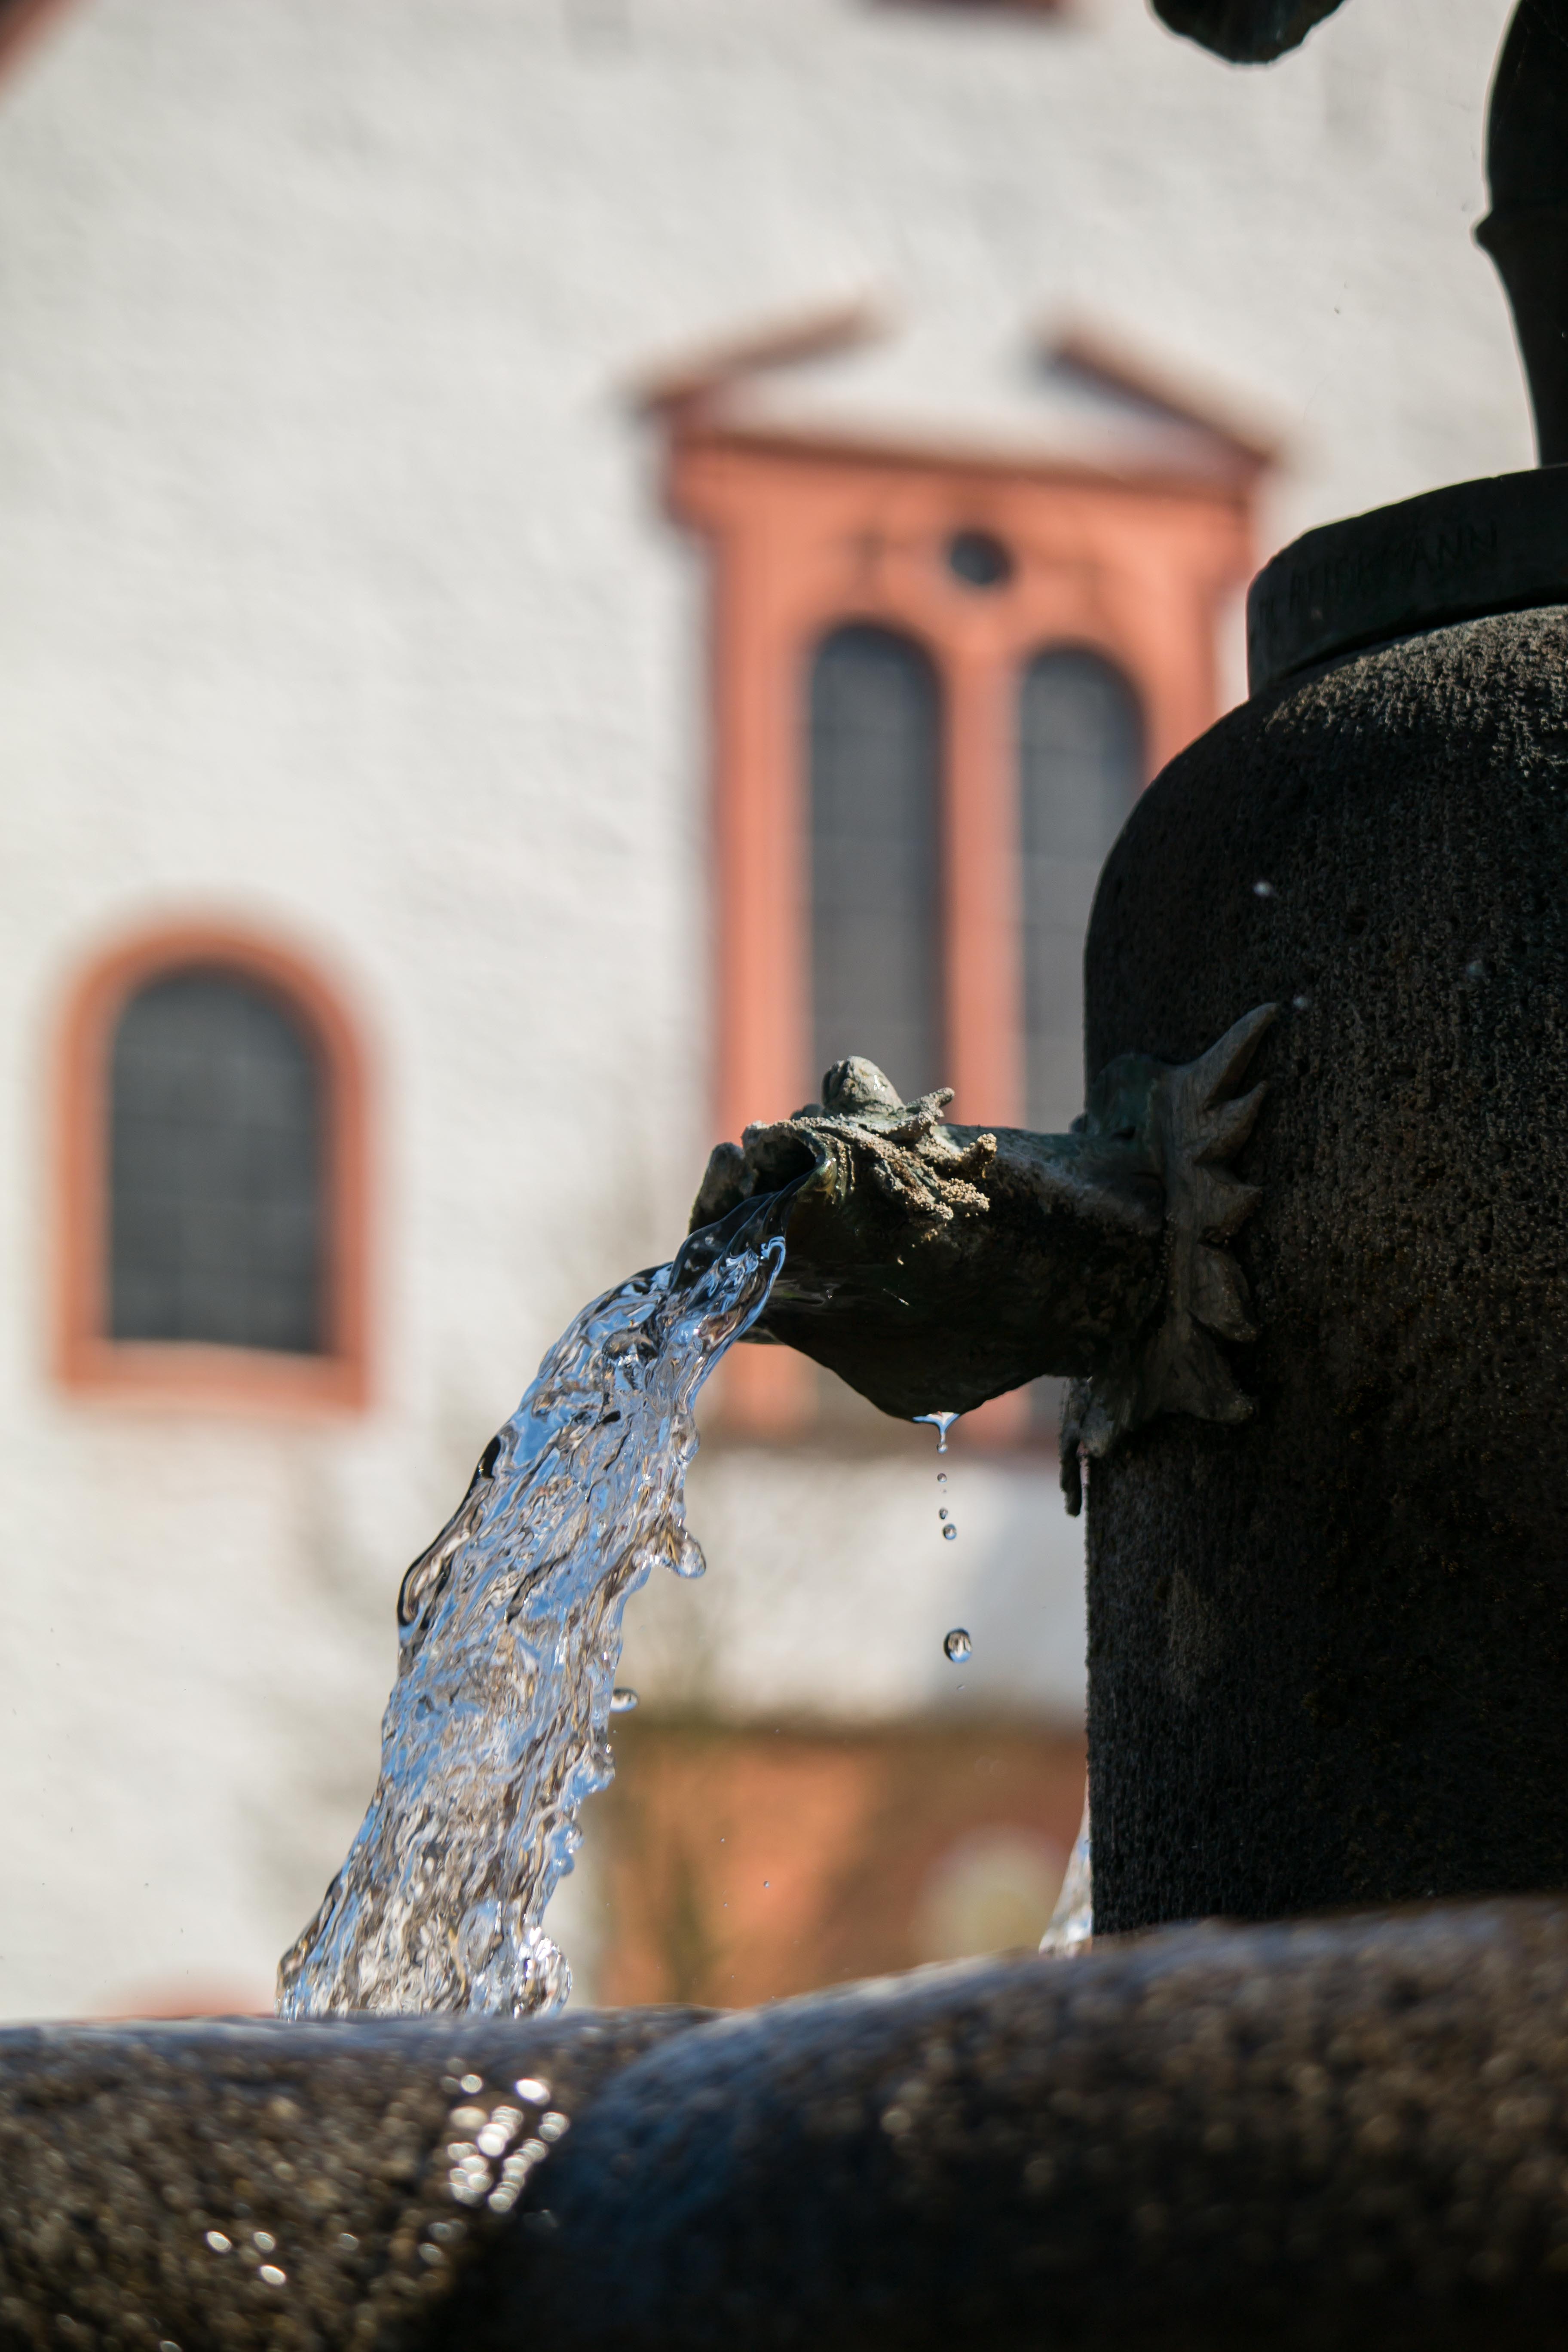
water, winter, wet, stone, spring, flow, color, blue, black, water fountain, drip, art, temple, photograph, fountain, germany, thirst, fountain city, stone basin, water jet, decorative fountains, stone fountain, bad m nstereifel, jesuit church, st donatus